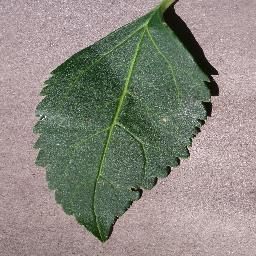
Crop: cherry
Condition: (including_sour)_healthy